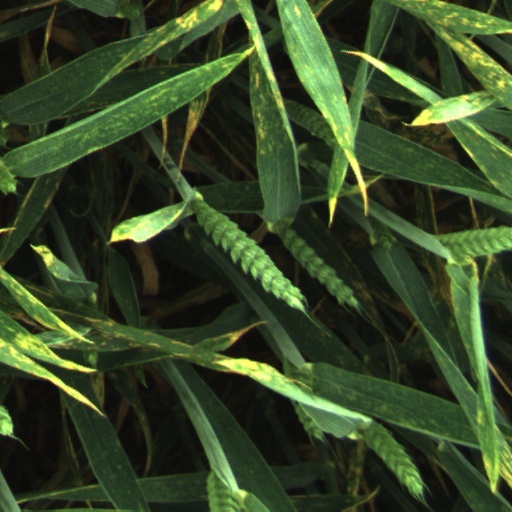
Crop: wheat